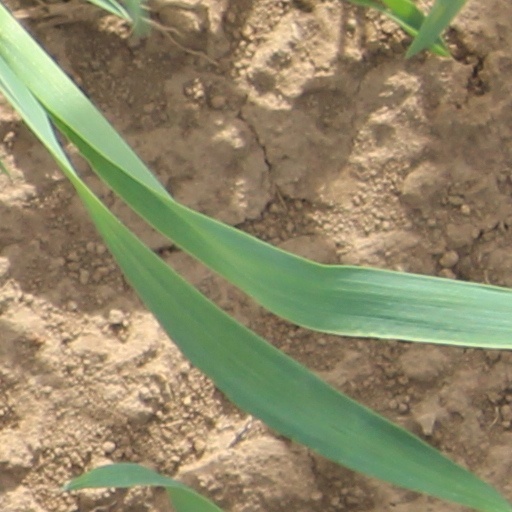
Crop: wheat